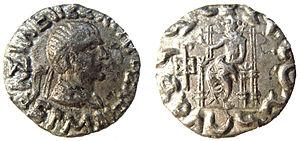
Apollodote Iᵉʳ Sôter, est un roi indo-grec qui régna sur les territoires gréco-bactriens dans la seconde moitié du IIᵉ siècle av. J.-C., probablement entre 186 ou 185 jusqu'à environ 175 av. J.-C. Il meurt vers 163-162 av. J.-C.
Agathoclès de Bactriane ou Agathoclès Dikaios était un souverain gréco-bactrien/ indo-grec qui régna entre 190 et 180 av. J.-C. Ce roi se caractérise à la fois par une production monétaire très indianisante, avec le seul cas d'illustration de divinités hindoues dans le monnayage des grecs en Inde, mais aussi un monnayage au contraire très tradionnaliste honorant ses ancêtres dynastiques. Selon Widemann, il est possible que cette deuxième série de monnaies purement grecques aient constitué une réaction à la trop grande ouverture vers l'Inde de la deuxième série, peut-être sous l'effet de la pression d'un certain nationalisme greco-bactrien. Après Agathoclès, les divinités hindoues disparaissent pour toujours du monnayage grec, ainsi que le Brahmi, au bénéfice du Kharoshthi, un script du nord-ouest de l'Inde d'origine araméenne, ancienne langue officielle de l'Empire achéménide, jugée peut-être plus acceptable et plus "occidentale" que le Brahmi.
Apollophane Soter est un roi indo-grec qui règne dans l’Est et le centre du Pendjab, région actuellement partagée entre l’Inde et le Pakistan.